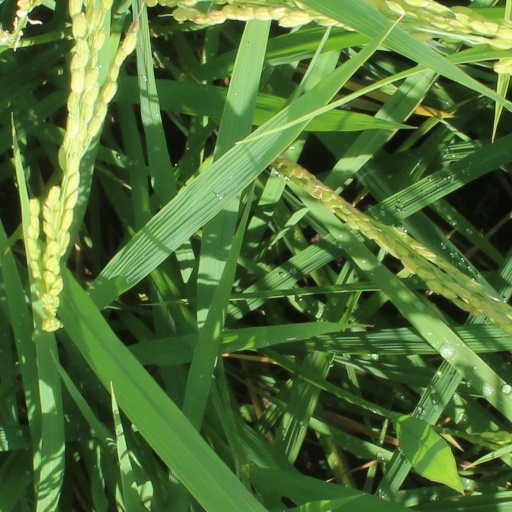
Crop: rice